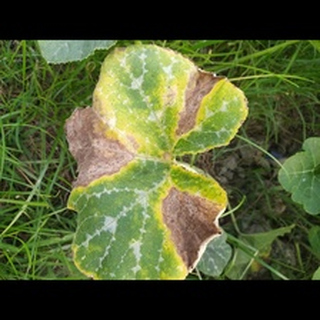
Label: pumpkin_downy_mildew